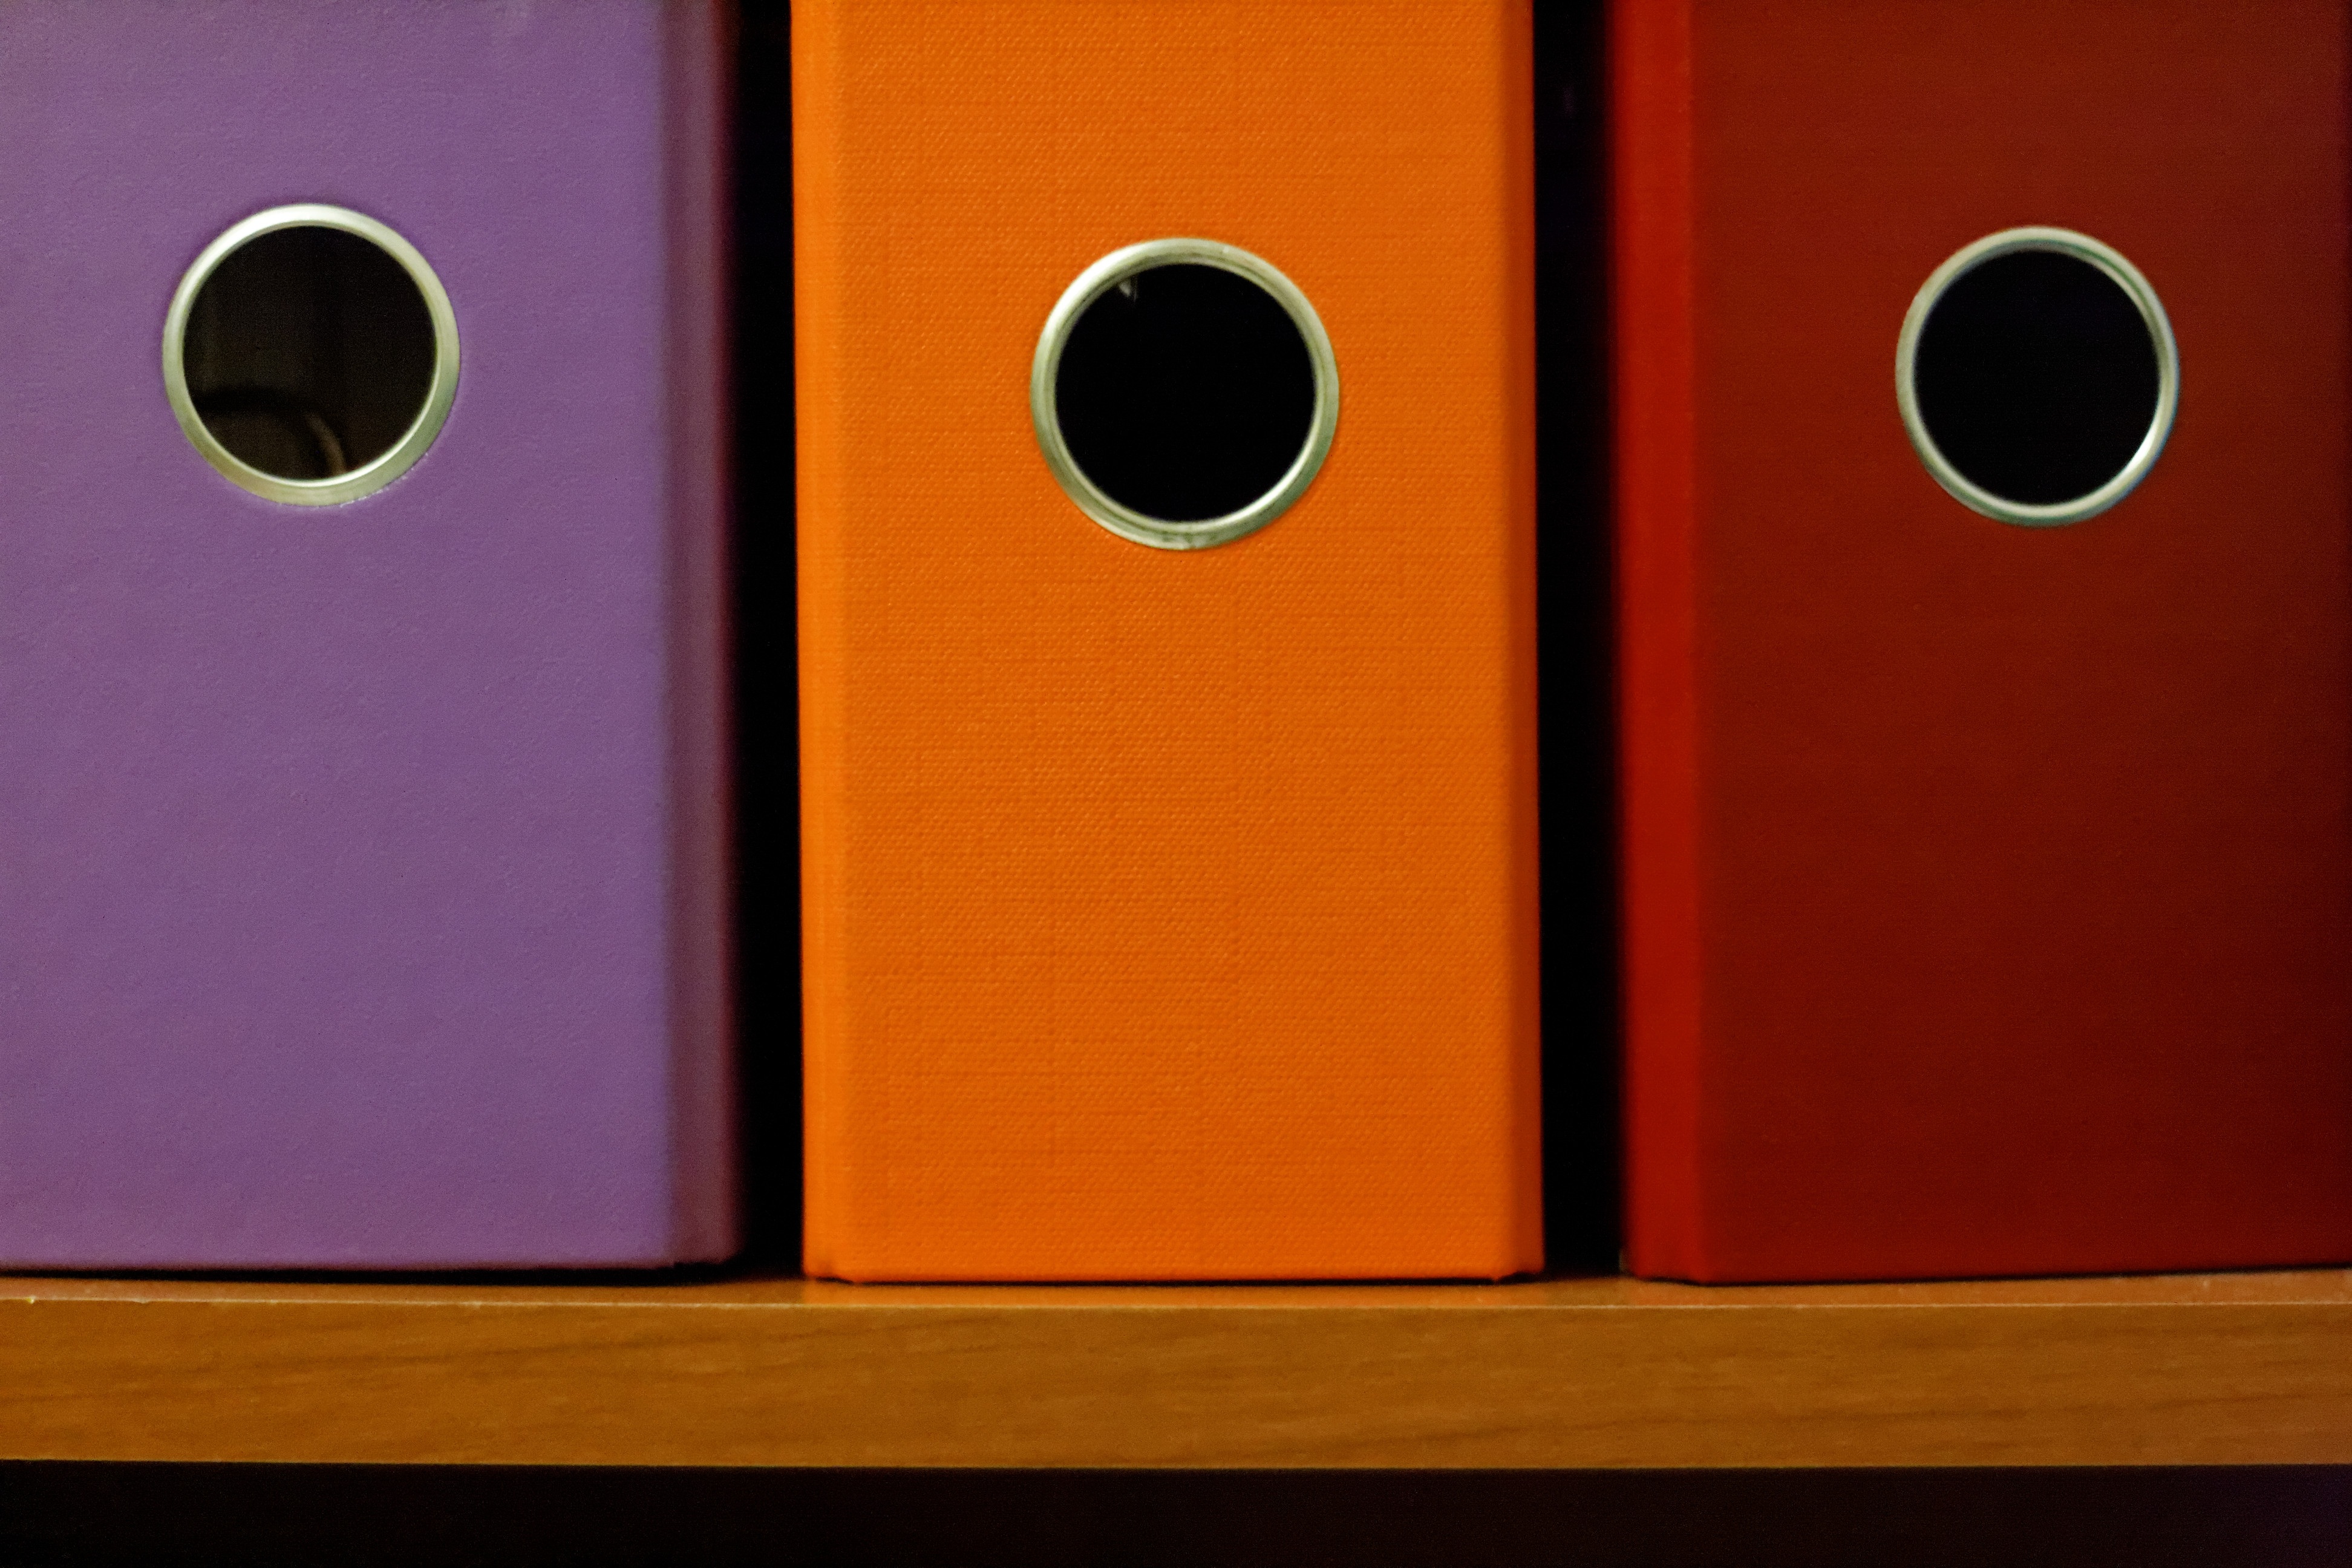
wood, number, color, office, business, colorful, circle, storage, stationery, administration, games, shape, multicolor, documents, screenshot, files, organization, paperwork, binders, folders